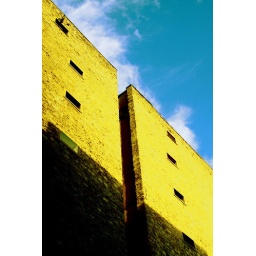
We all living in a yellow building